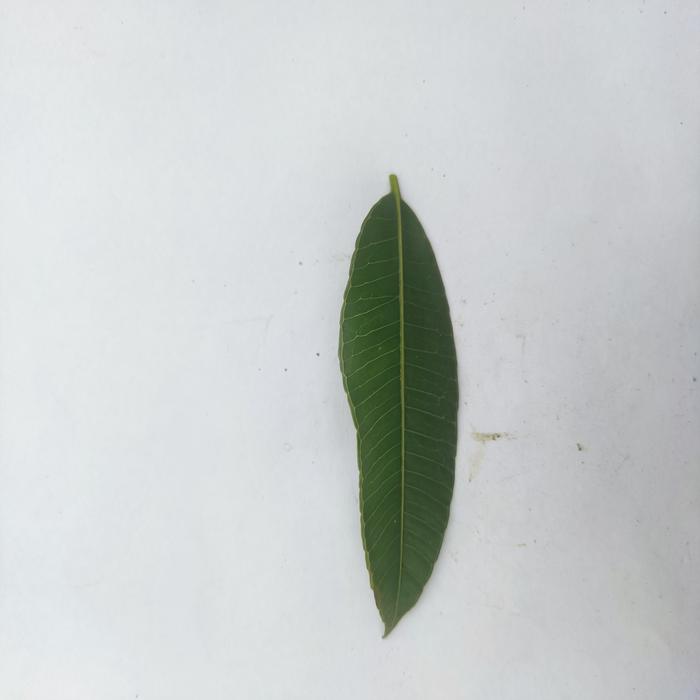
Crop: Hog Plum
Leaf condition: Heathy_Leaf